Giovanni Sante Gaspero Santini

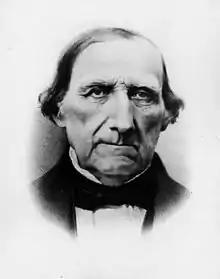

Giovanni Sante Gaspero Santini (b. Caprese in Tuscany, 30 June 1786; d. Noventa Padovana, 26 June 1877) was an Italian astronomer and mathematician.